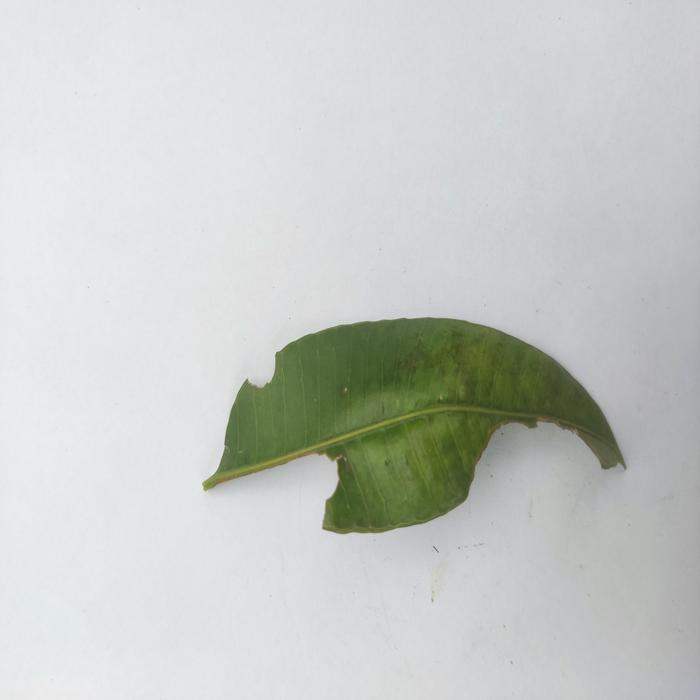
Crop: Hog Plum
Leaf condition: Caterpillars_Infestation